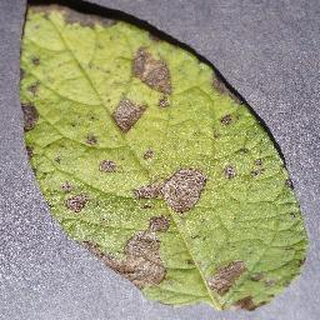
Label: potato_early_blight